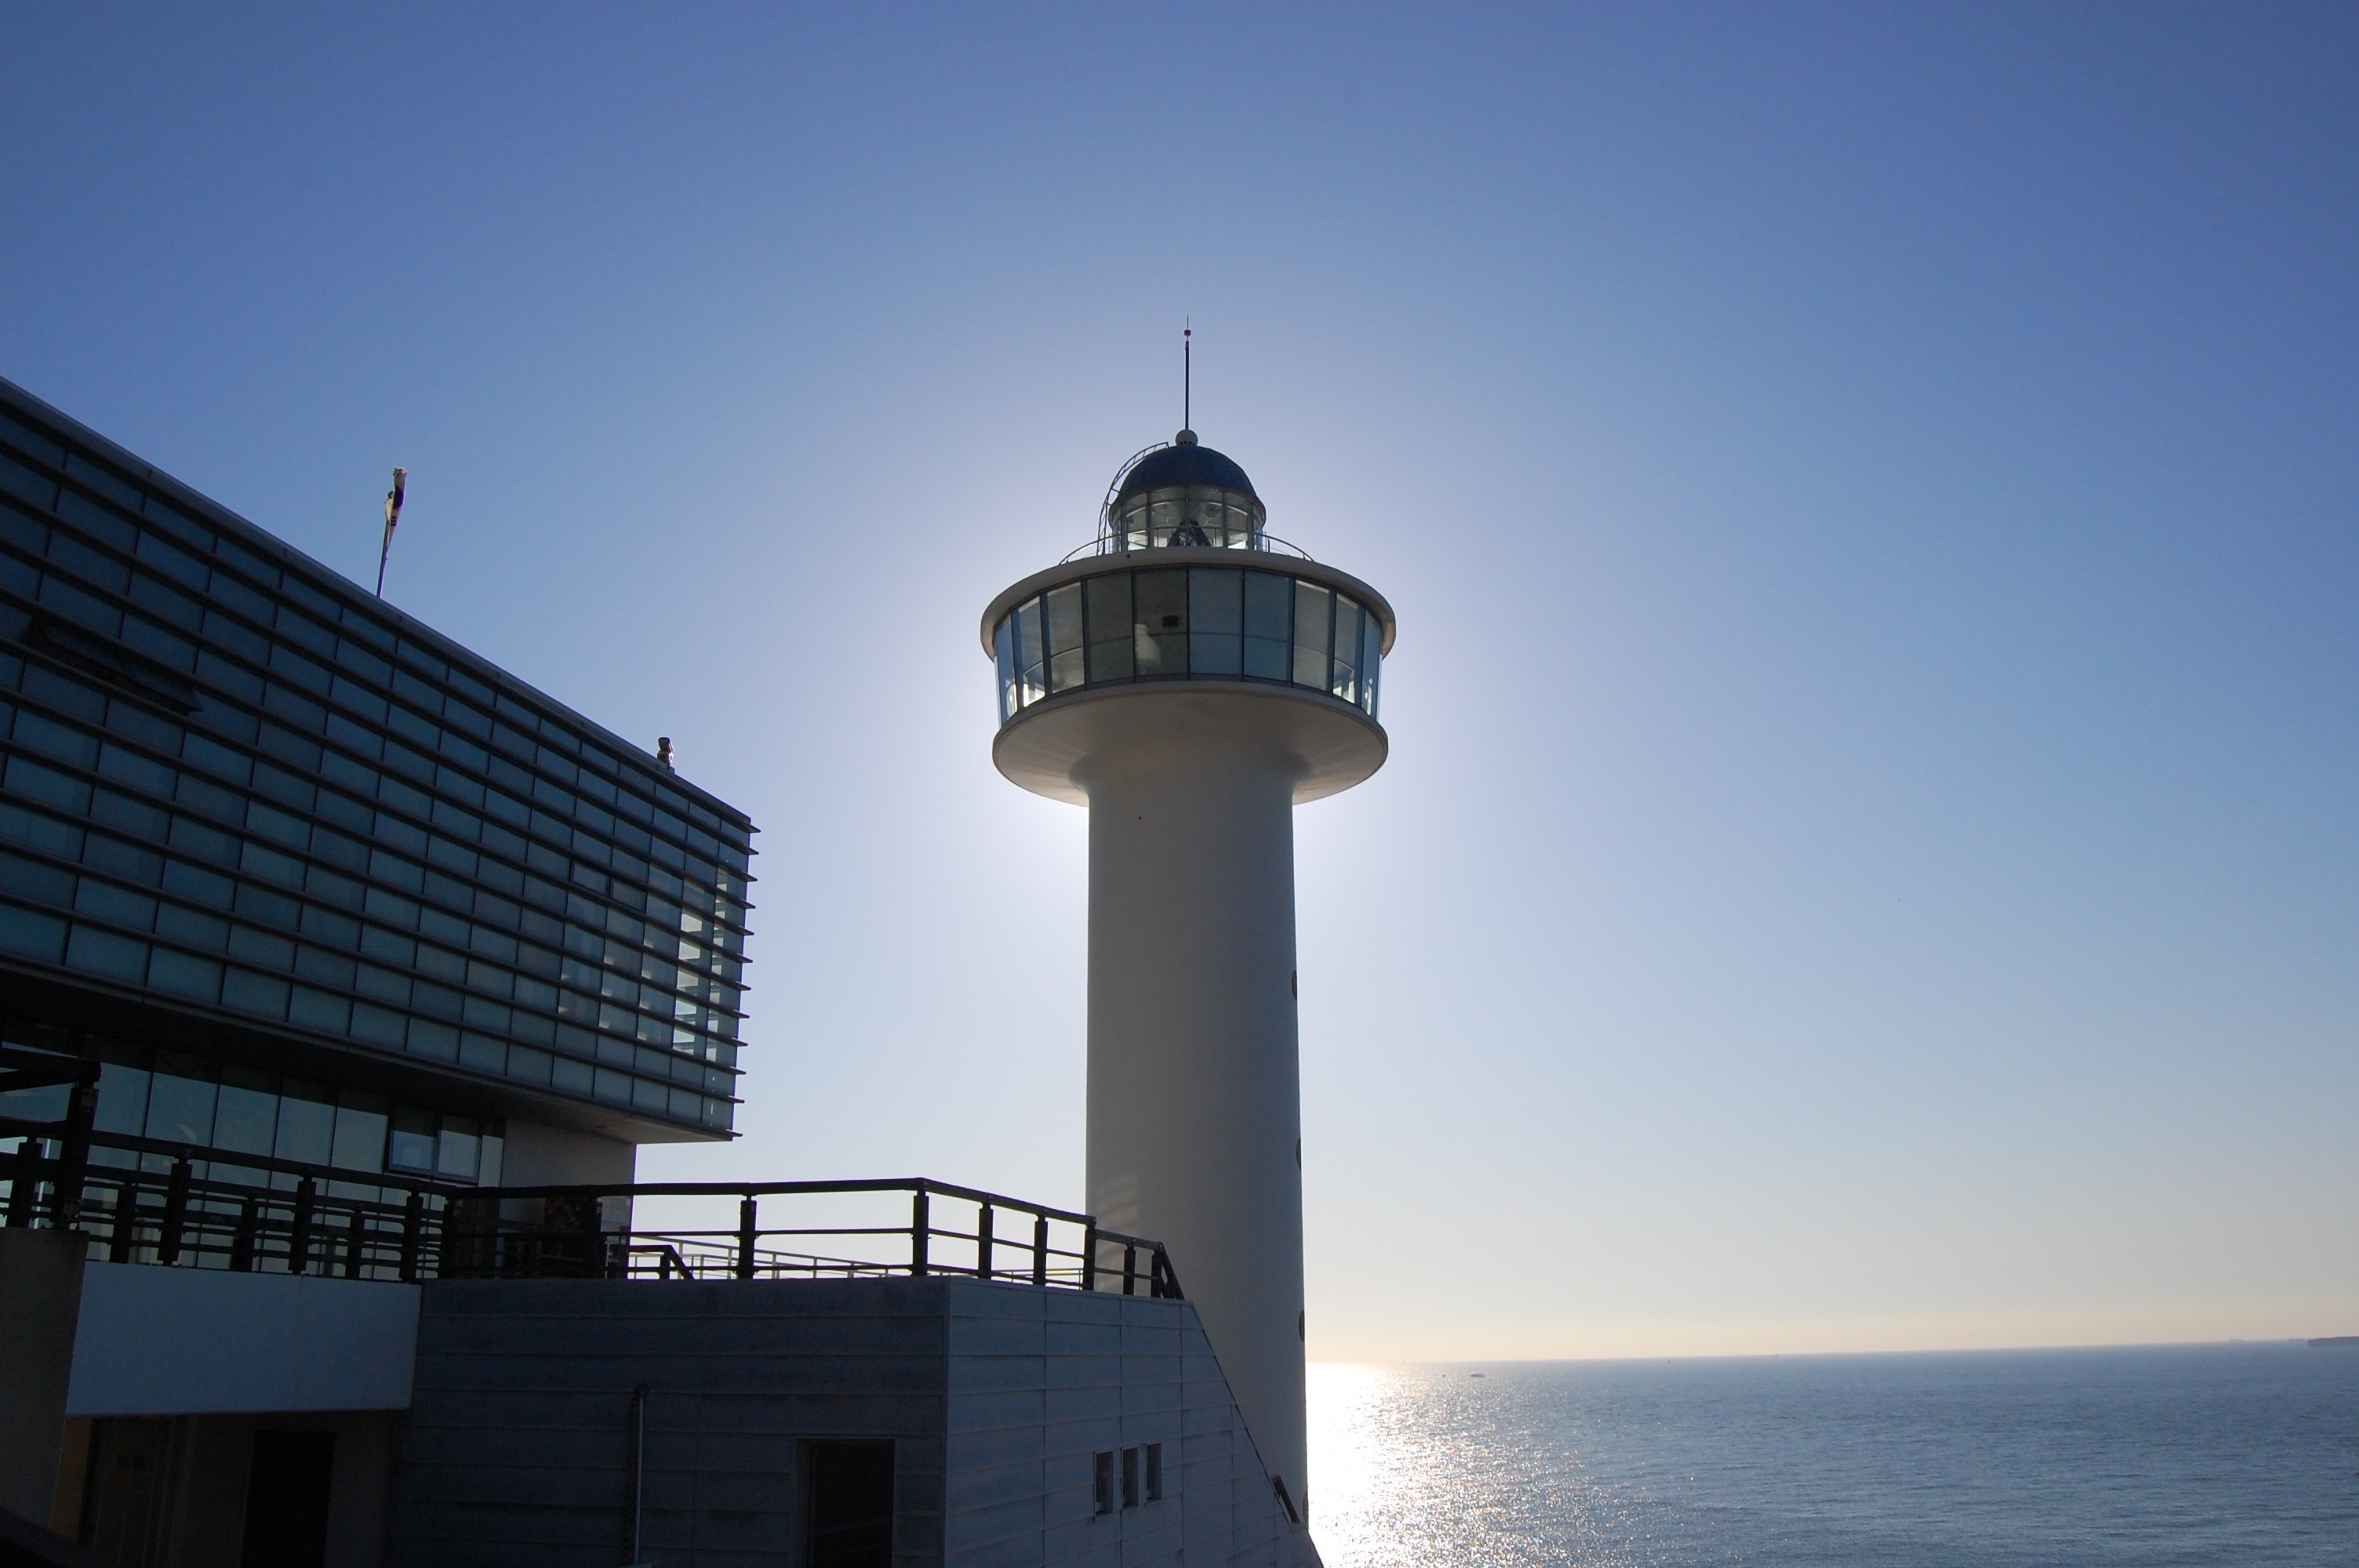
sea, lighthouse, tower, busan, control tower, taejongdae